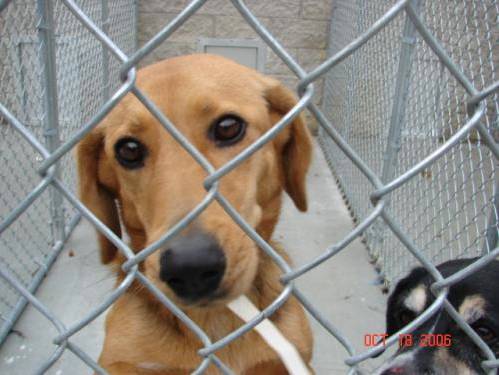
Label: dog